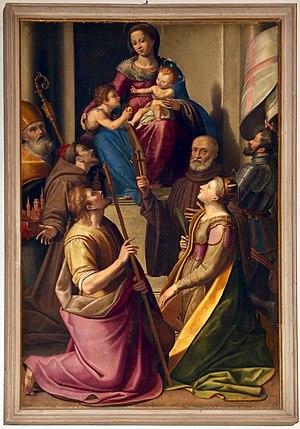
Michele Bertucci né à Faenza est un peintre italien.